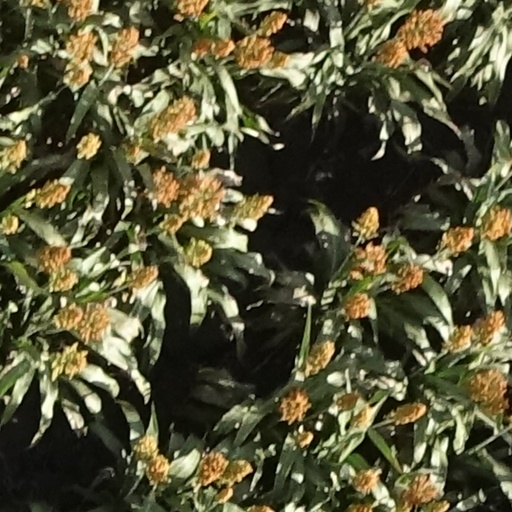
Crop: sorghum